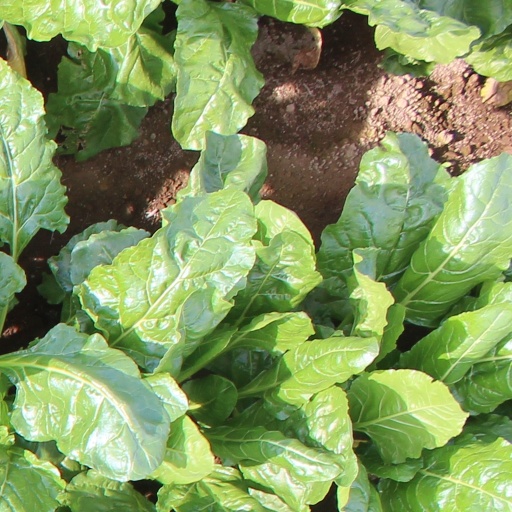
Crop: sugar beet